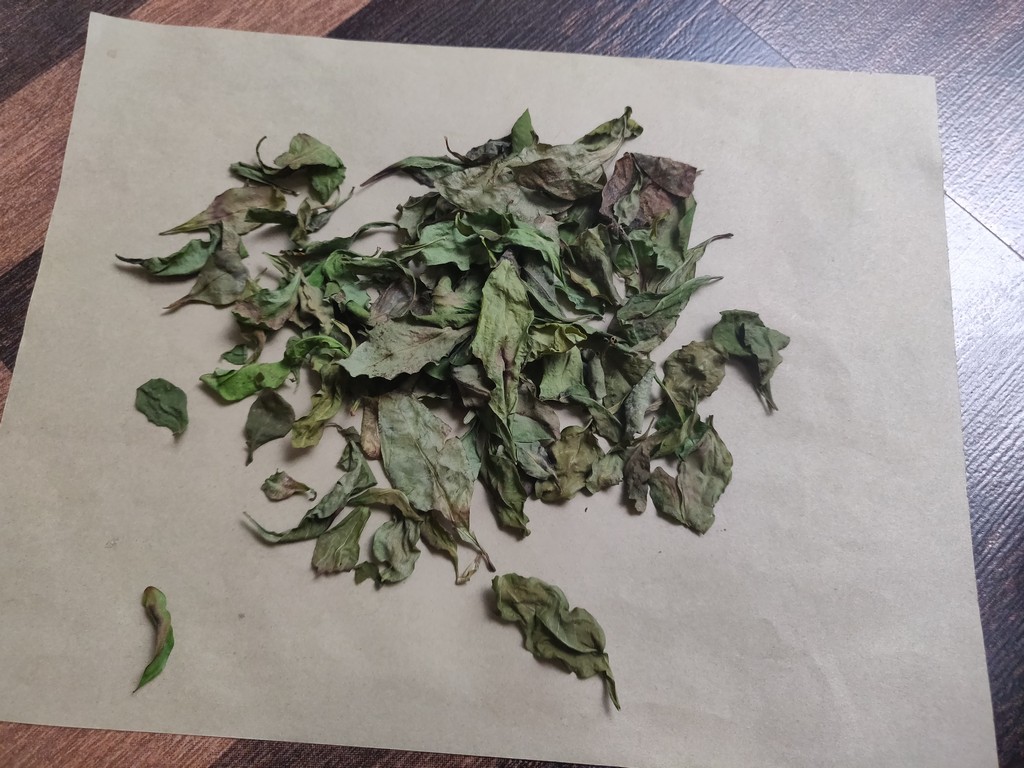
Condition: Dried
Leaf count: multiple
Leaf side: unknown